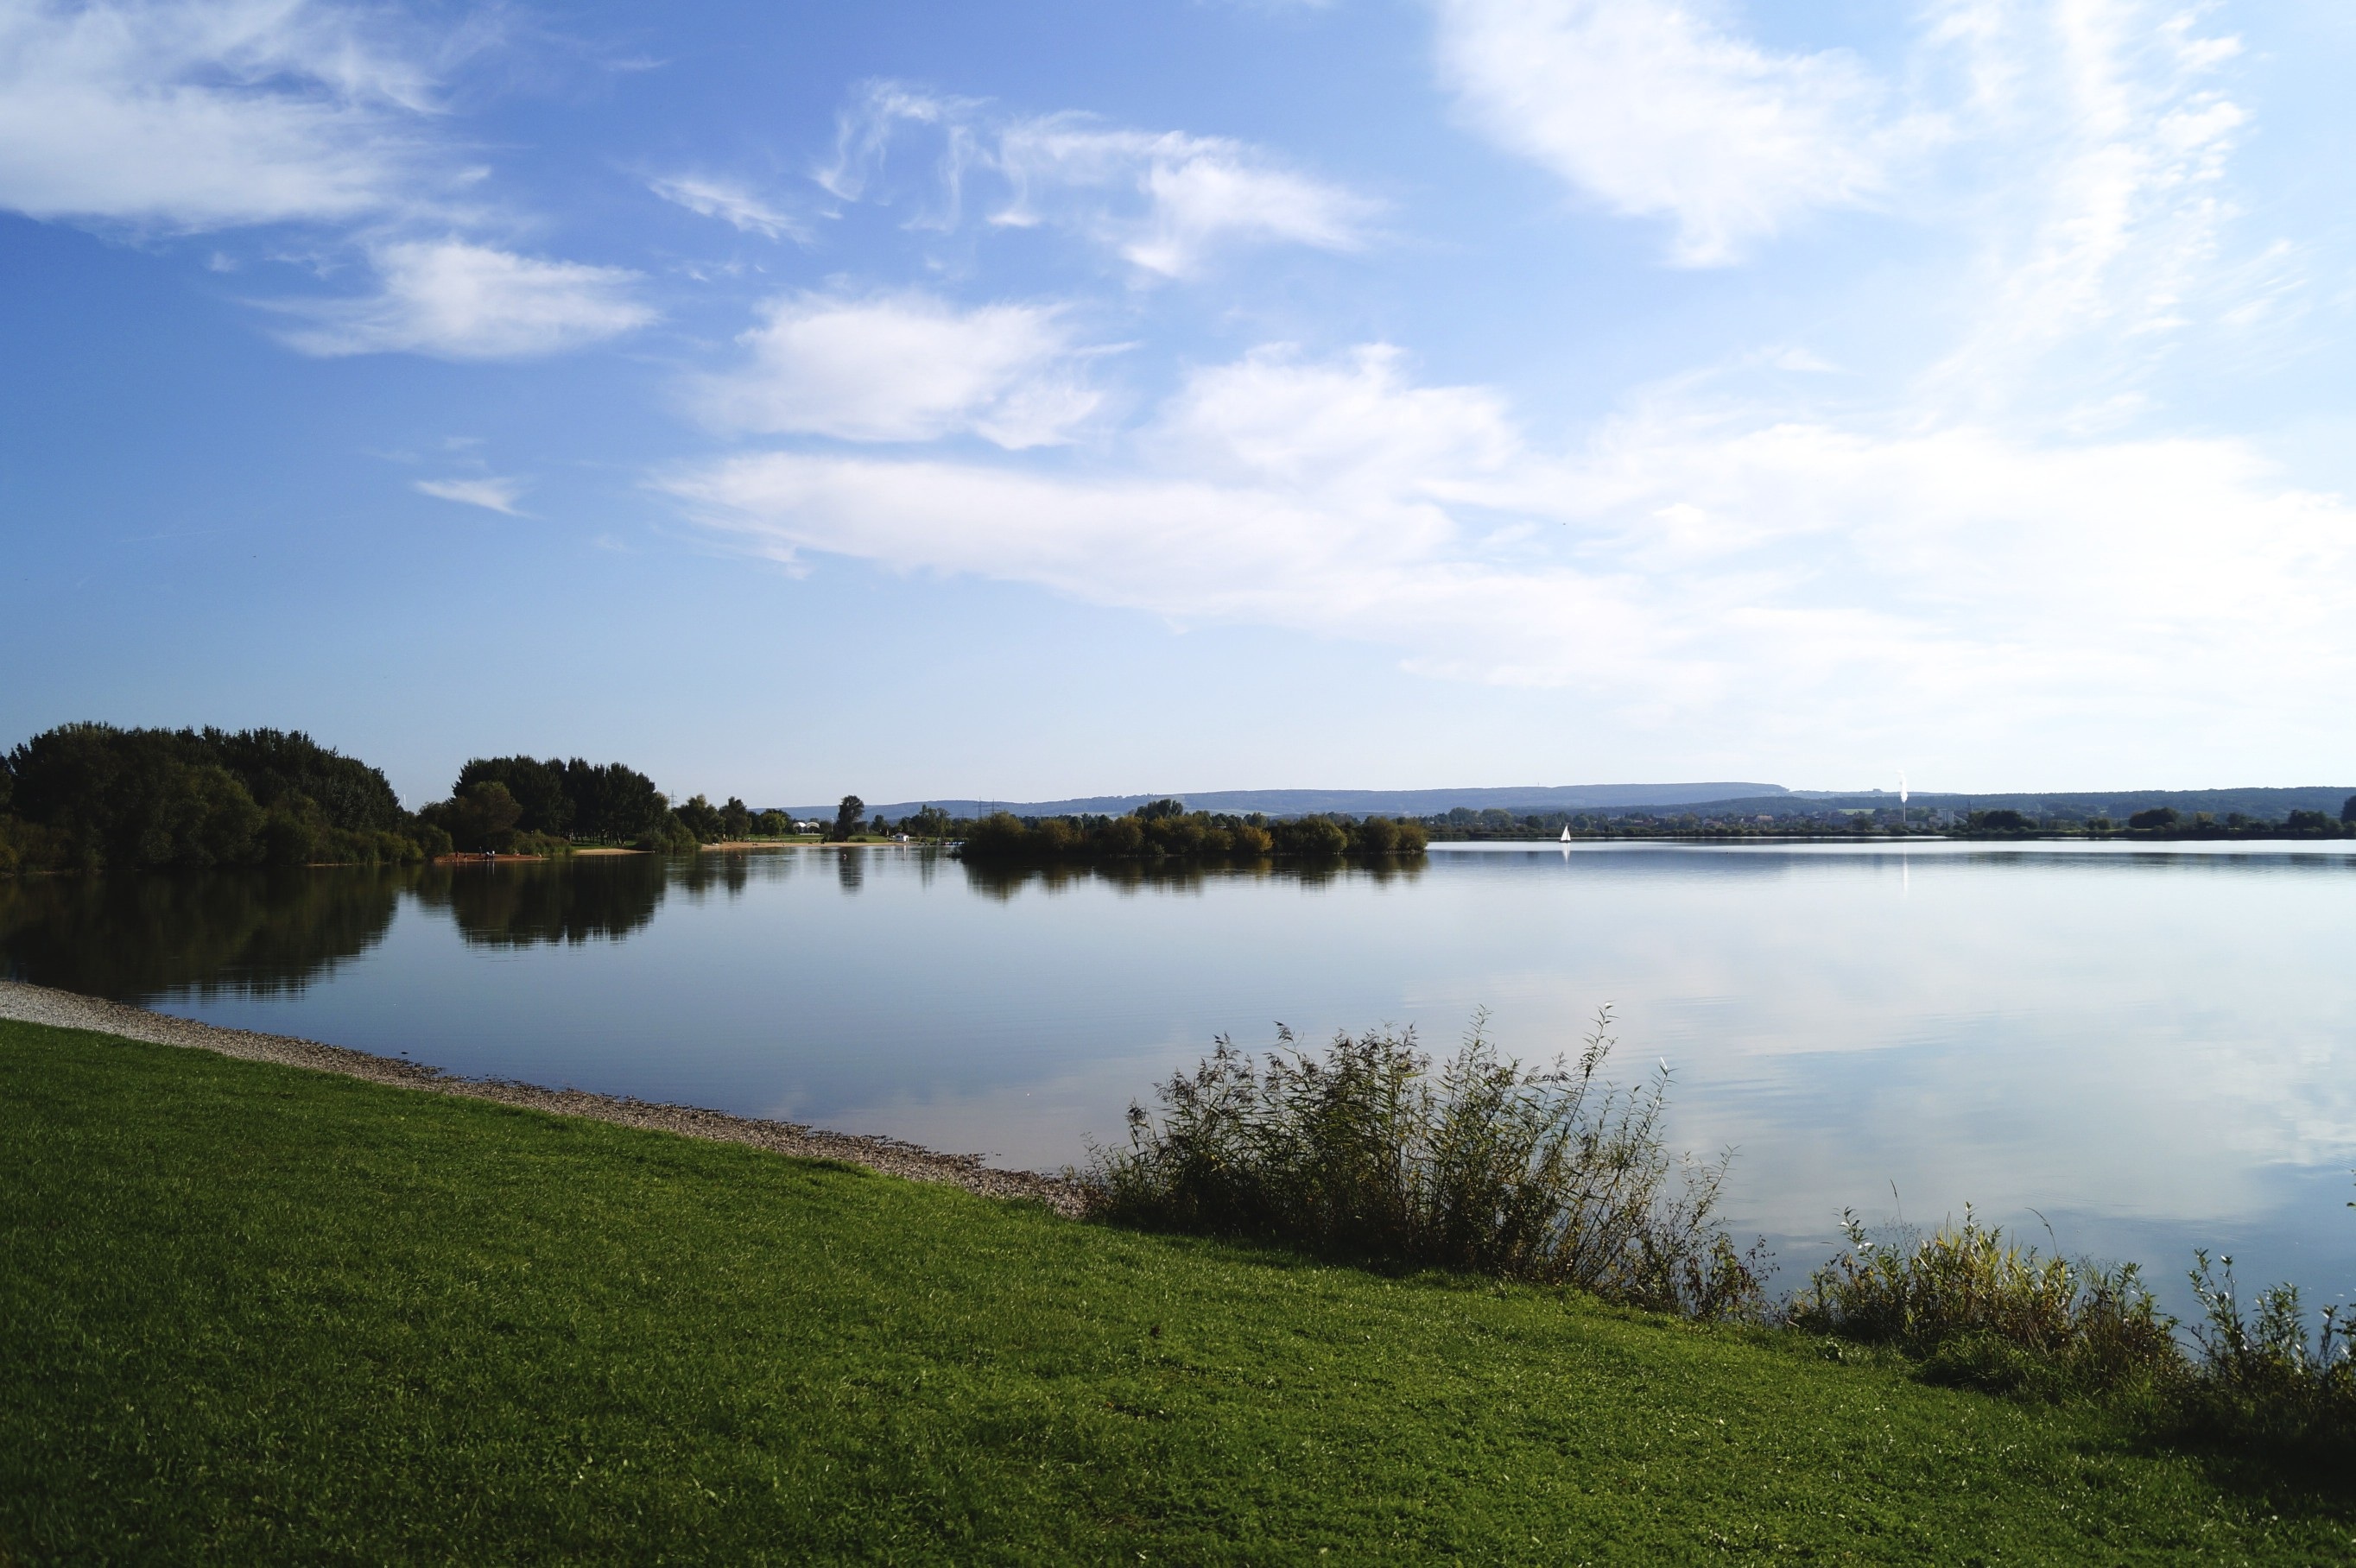
landscape, sea, coast, water, nature, grass, horizon, marsh, cloud, sky, meadow, morning, shore, lake, river, summer, green, reflection, bay, reservoir, waterway, lakeside, body of water, bank, loch, atmospheric phenomenon